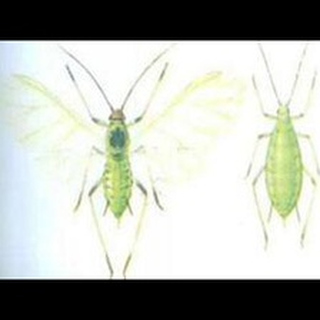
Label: wheat_aphid